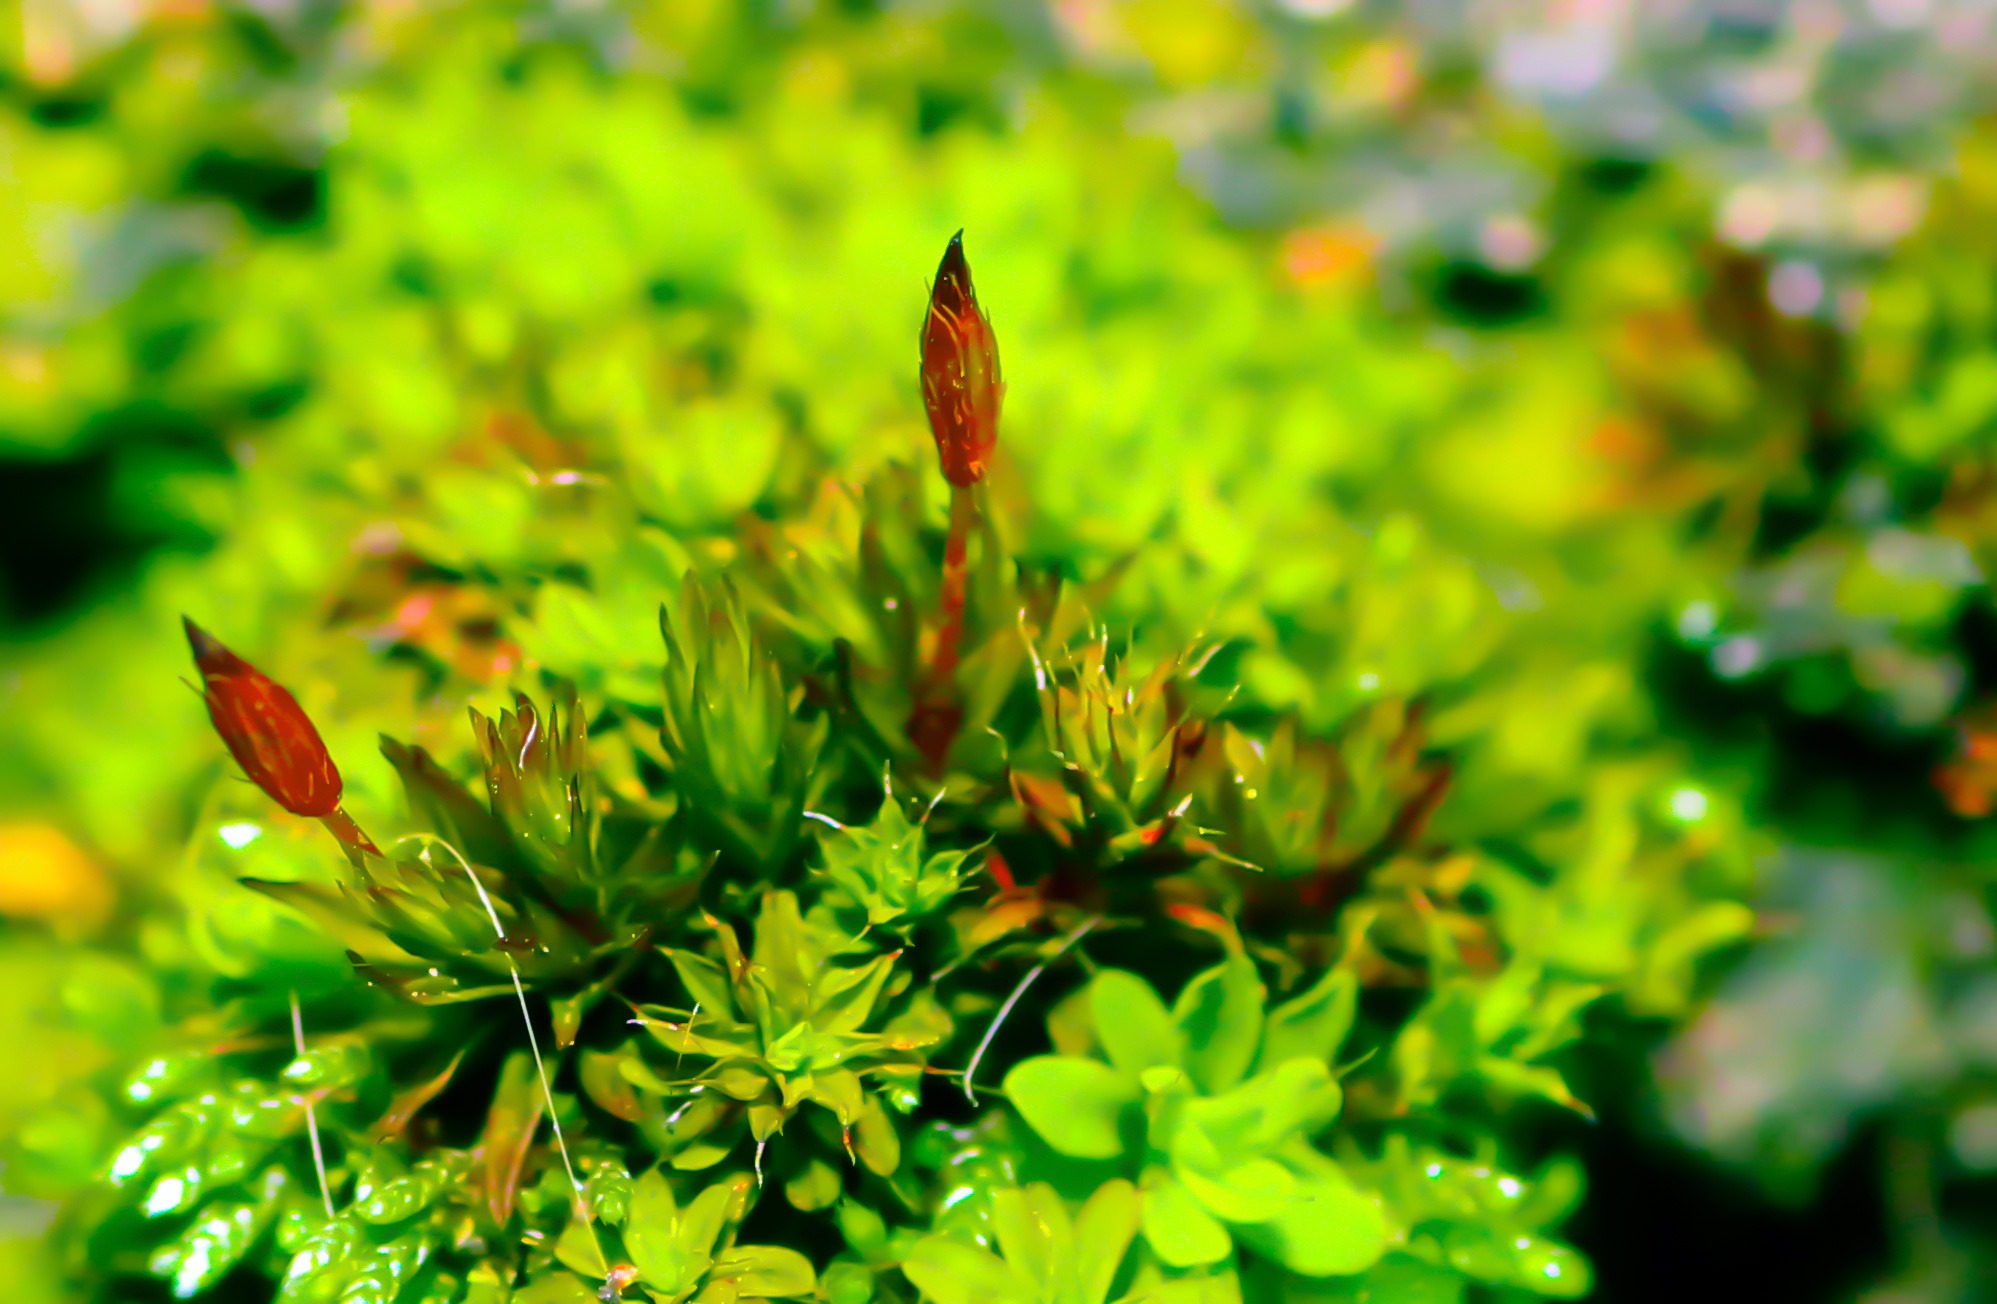
tree, nature, plant, meadow, leaf, flower, stone, moss, green, botany, close, flora, moose, wildflower, weave, lichen, shrub, macro photography, flowering plant, annual plant, land plant